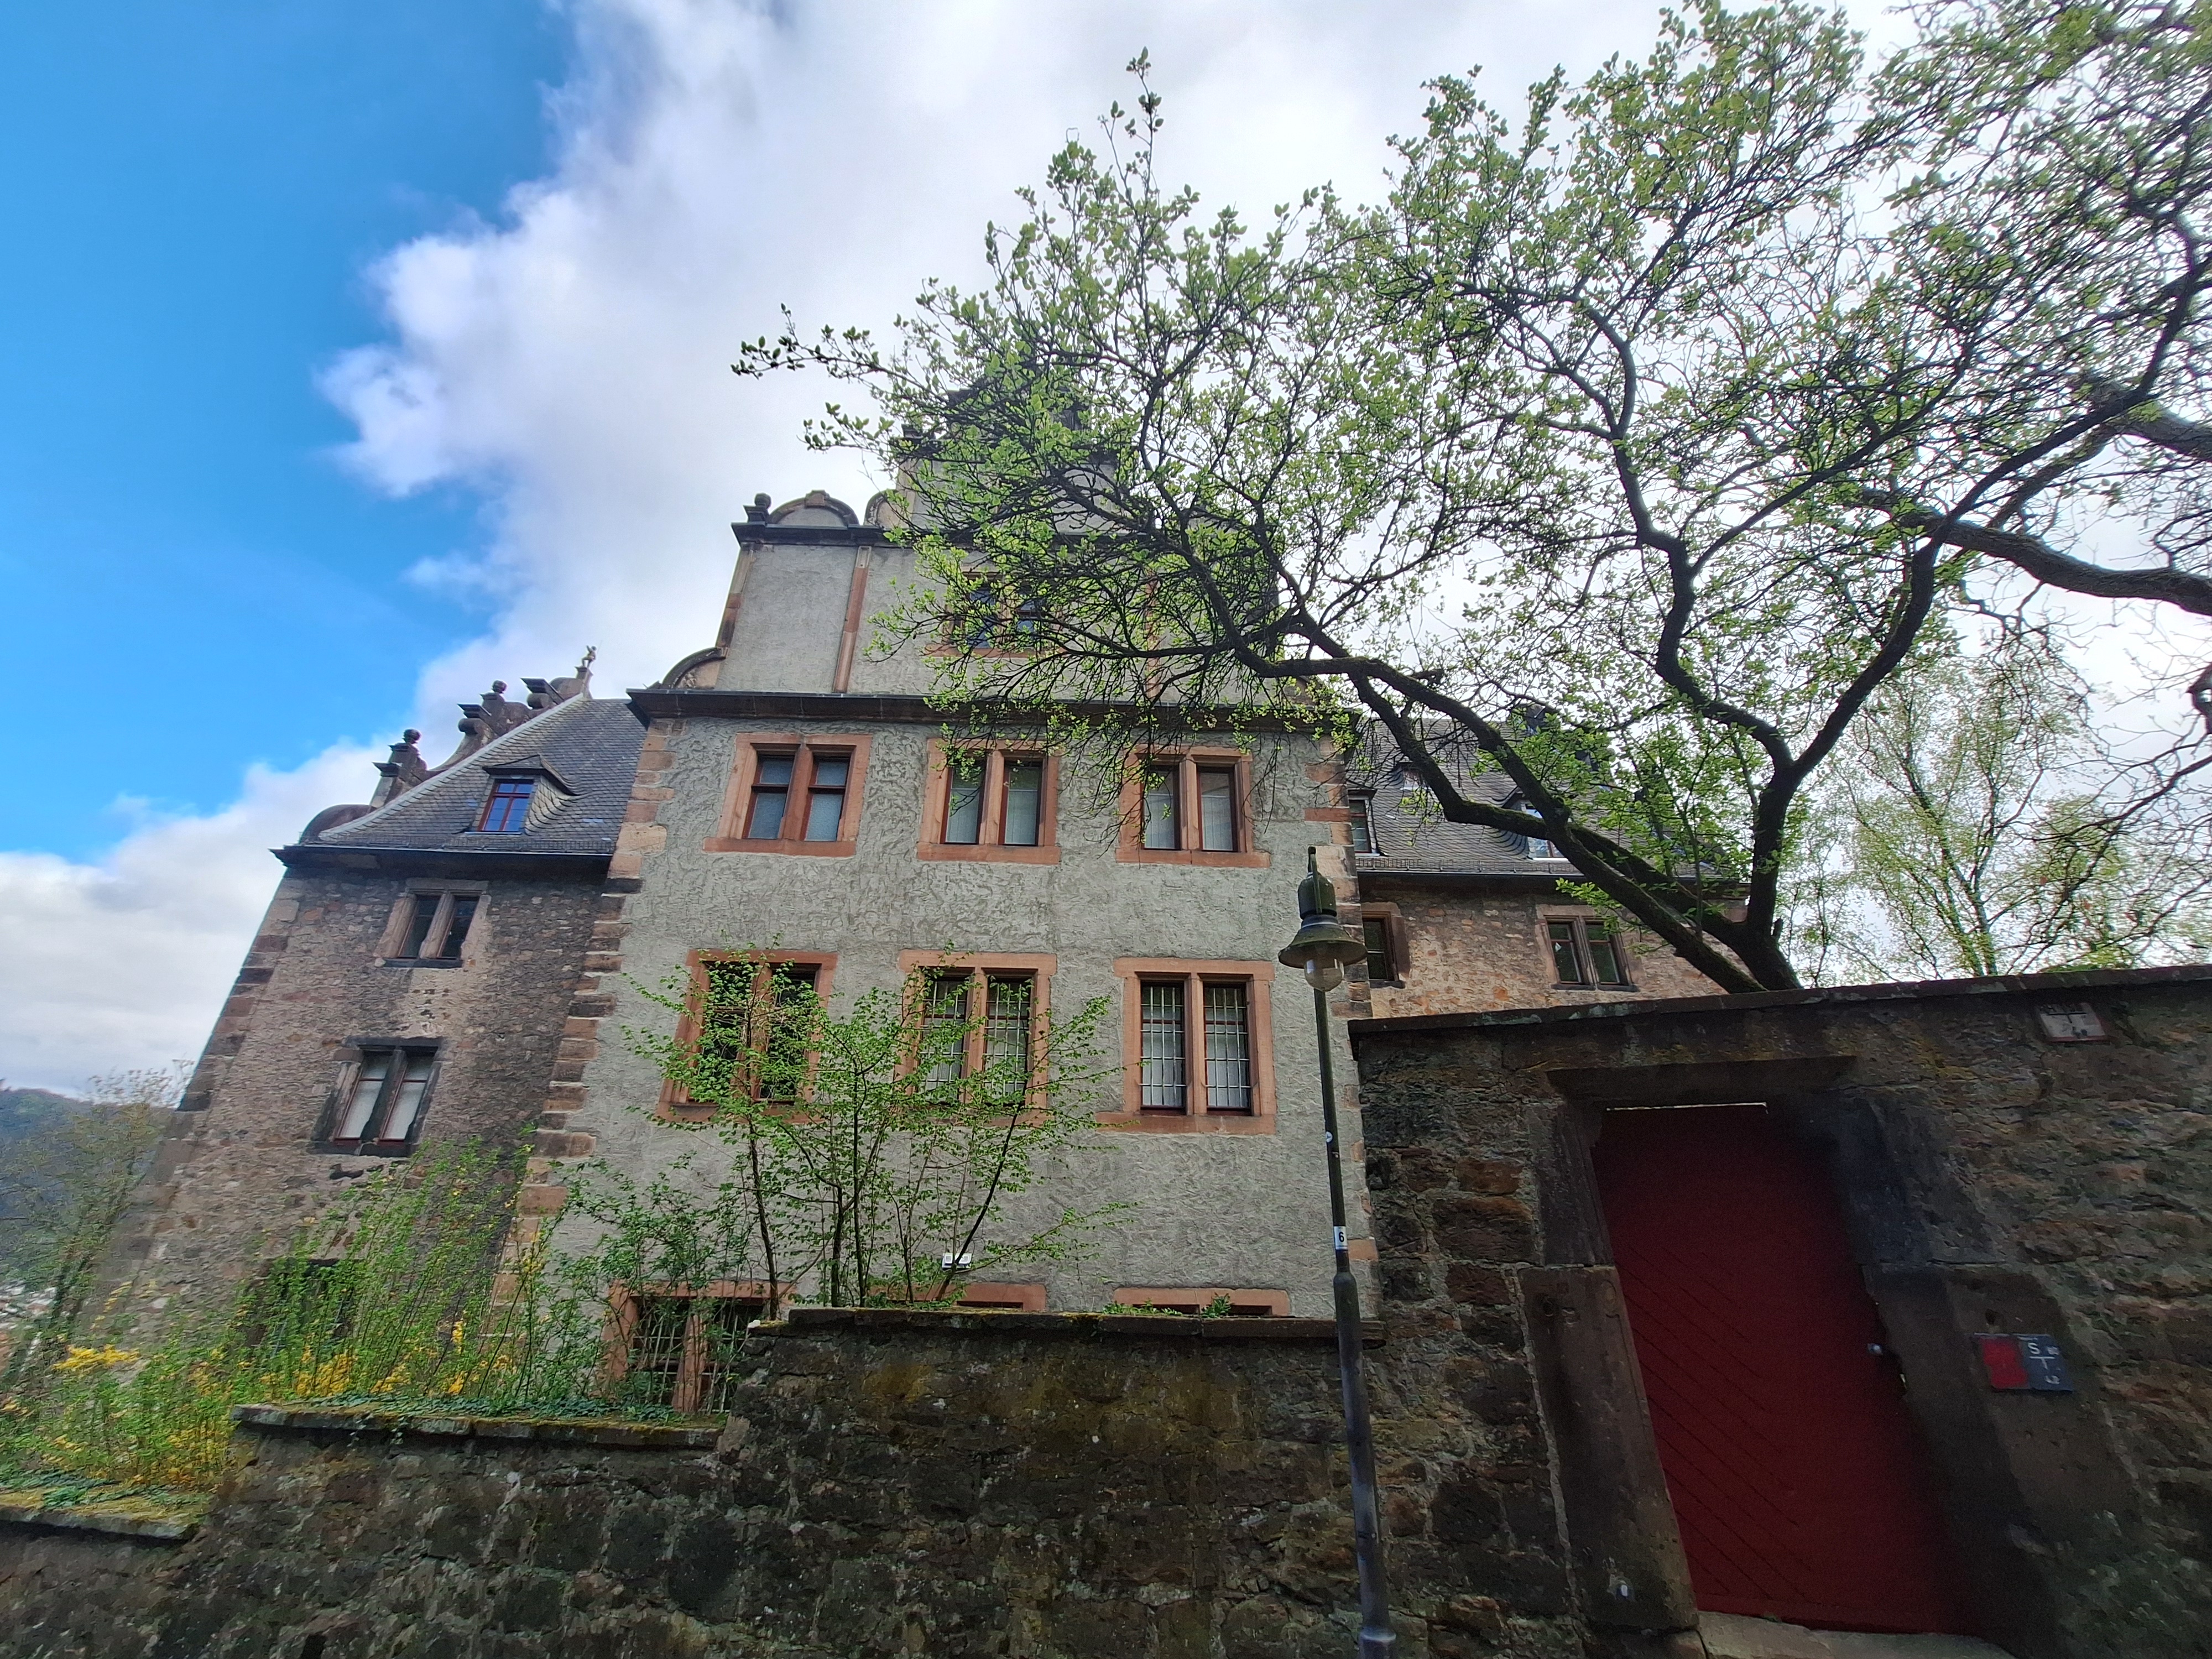
Building: Landgraf-Philipp-Straße 4